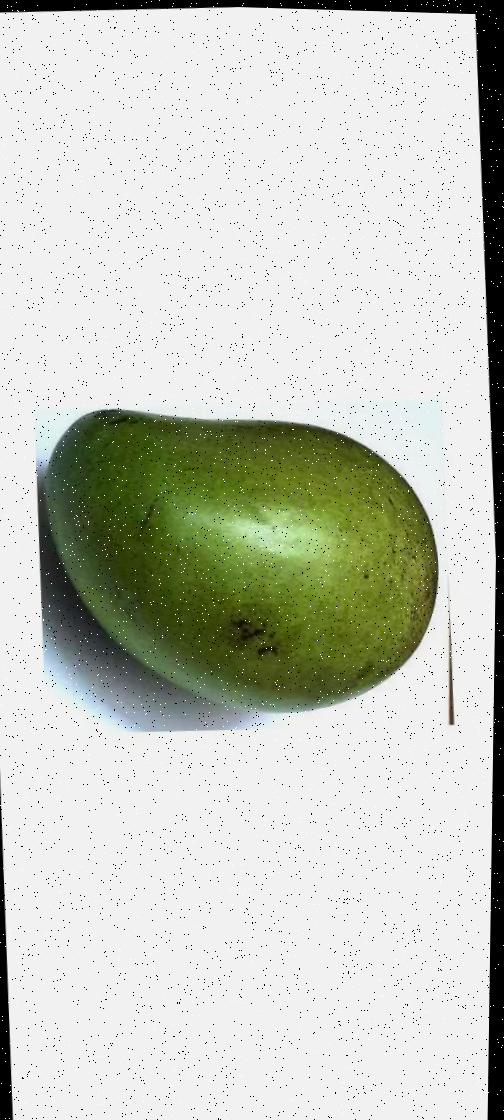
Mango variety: Rupali